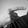
ASL letter: G